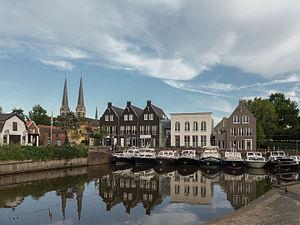
Etten-Leur est un village et une commune des Pays-Bas de la province du Brabant-Septentrional. En août 2017, la population d'Etten-Leur était de 43 382 habitants. Etten-Leur se situe à 9 km à l'ouest de Breda. La proximité de l'autoroute A16 et de routes nationales ainsi que la présence d'une gare ferroviaire au trafic élevé en font un nœud de circulation d'importance régionale.